Berrynarbor

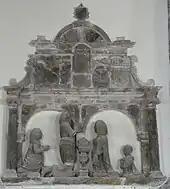
Mural monument to Richard Berrie, Berrynarbor Church

The Berrie family were lords of the manor of "Berrie Nerbert" in the 17th century, as the inscriptions on the two tablets under the Berrie mural monument witness. The manor later came into the possession of the Bassett family, previously seated at Heanton Punchardon, which in the 19th century built Watermouth Castle within the manor, for their principal residence.